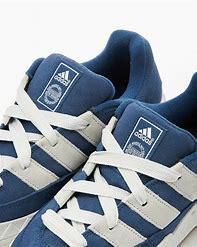
Brand: Adidas
Model: Adimatic